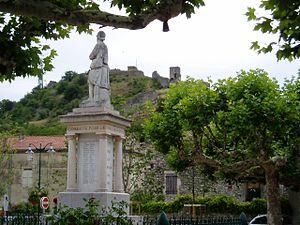
Cet article recense les œuvres d'art dans l'espace public de la Drôme, en France.